Save the President

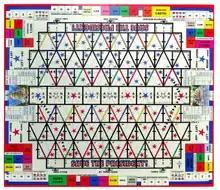
Game board with geometric routes between White House and Capitol.

Save the President is a board game published by Games for Pleasure Ltd. in 1980.